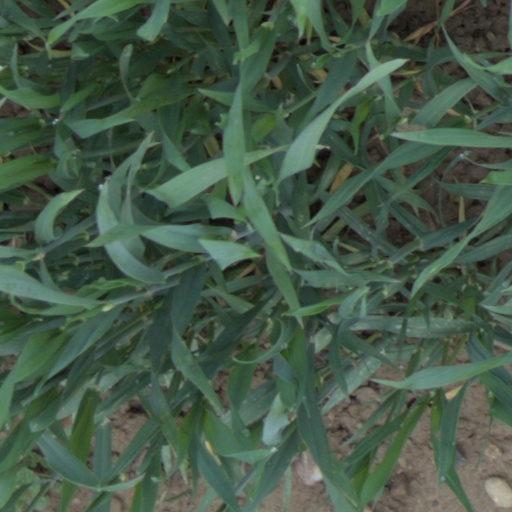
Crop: wheat